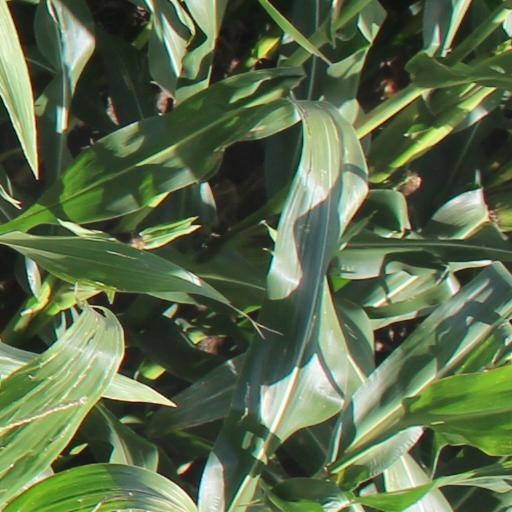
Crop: maize; corn